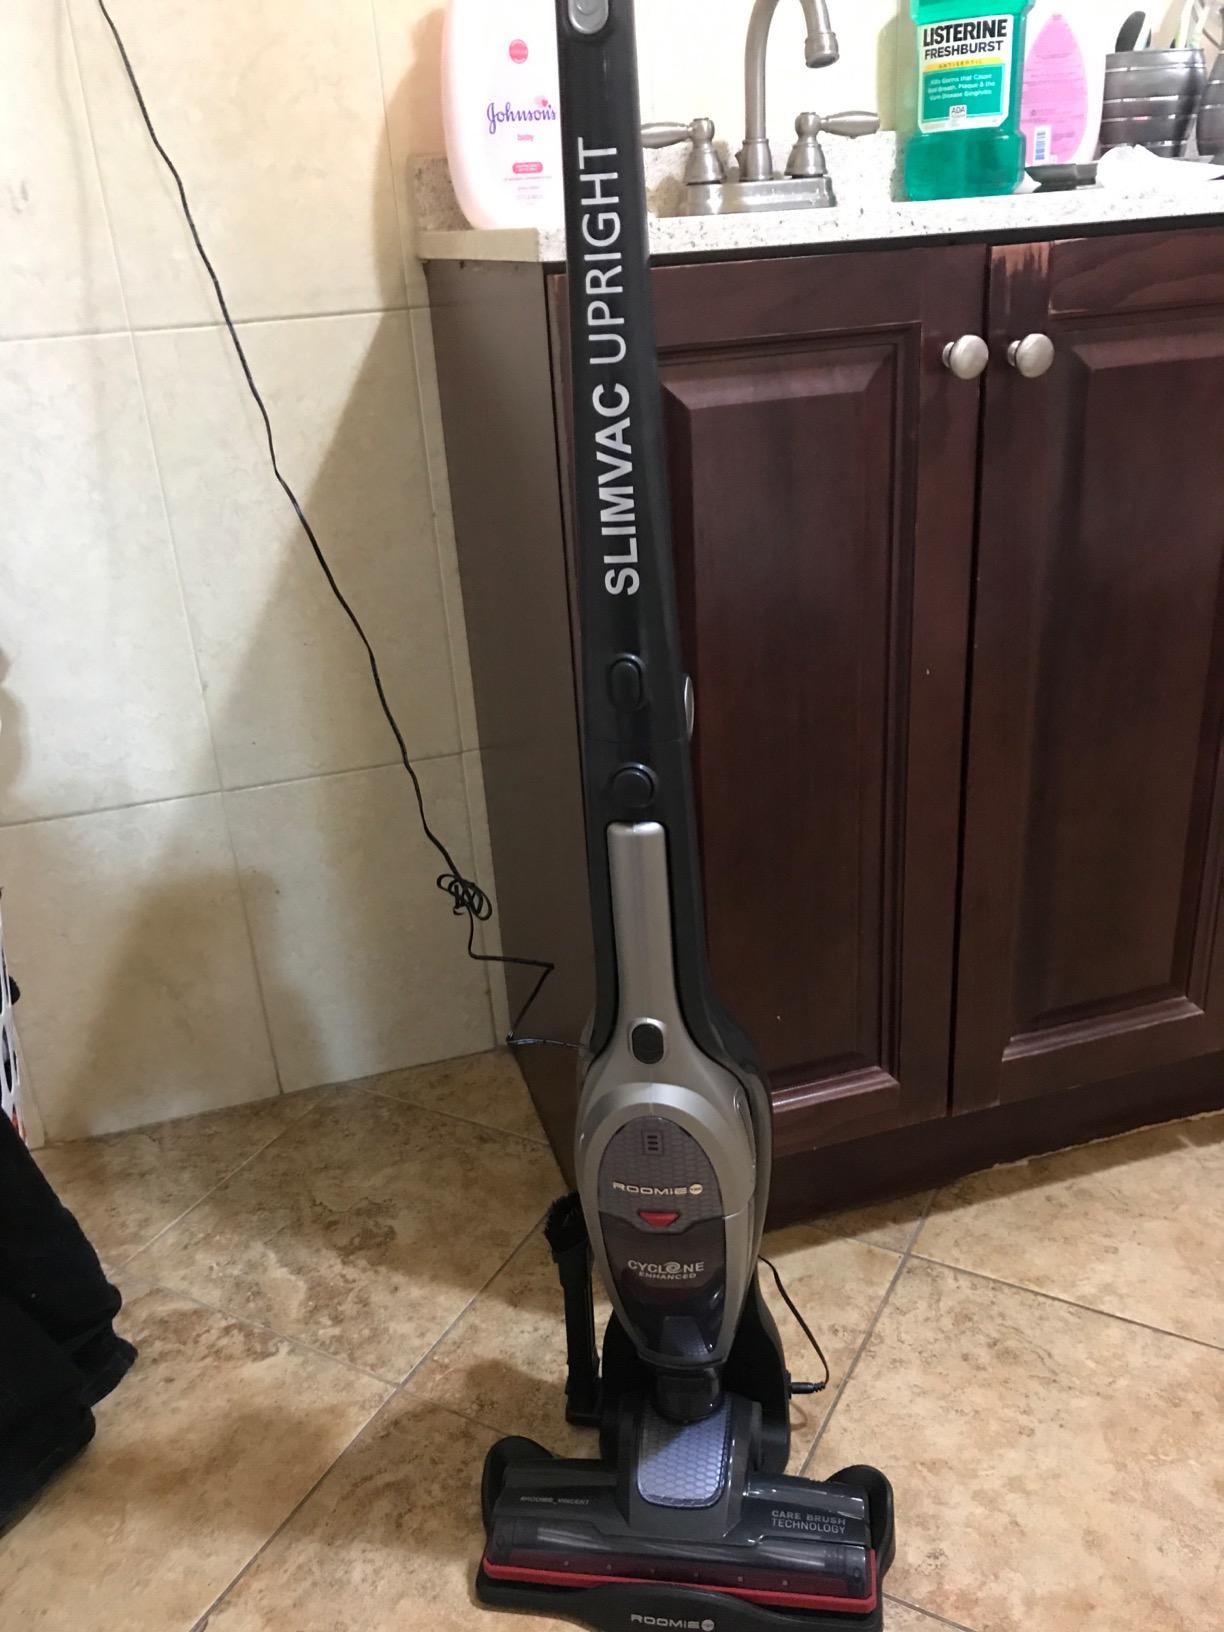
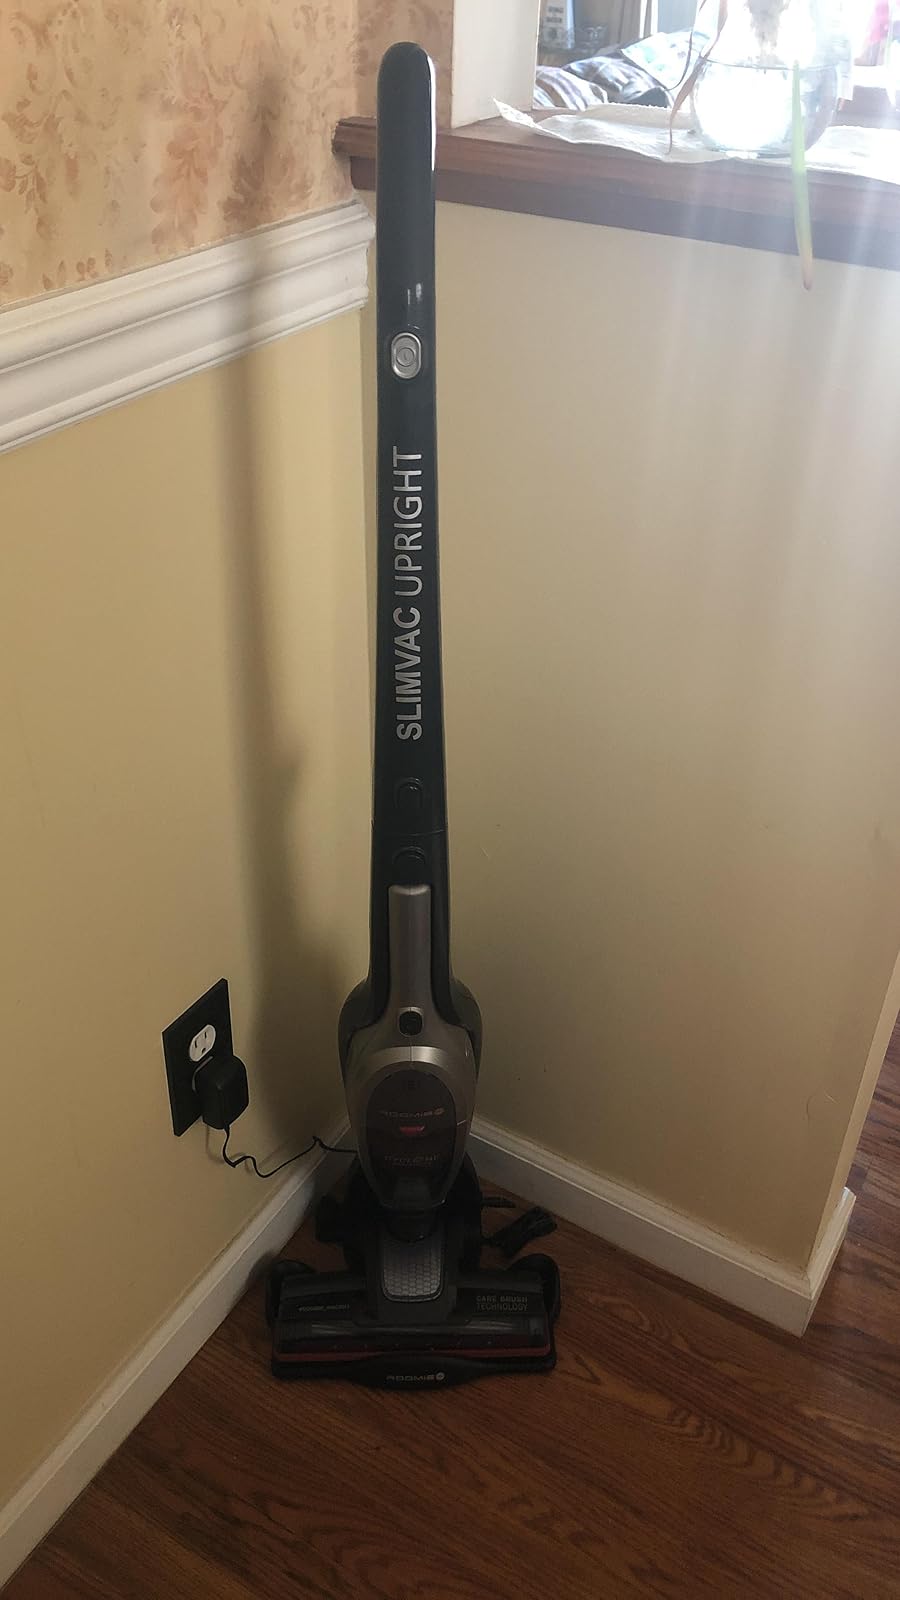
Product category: items_vacuum
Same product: yes